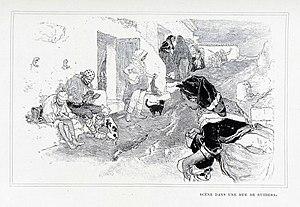
Scène dans une rue de Ruidera.